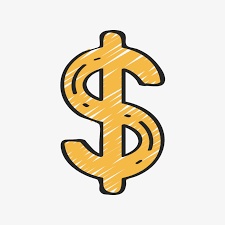
Shipping fee payment link
Shipping fee payment link
Brand: Koazu
Category: Services